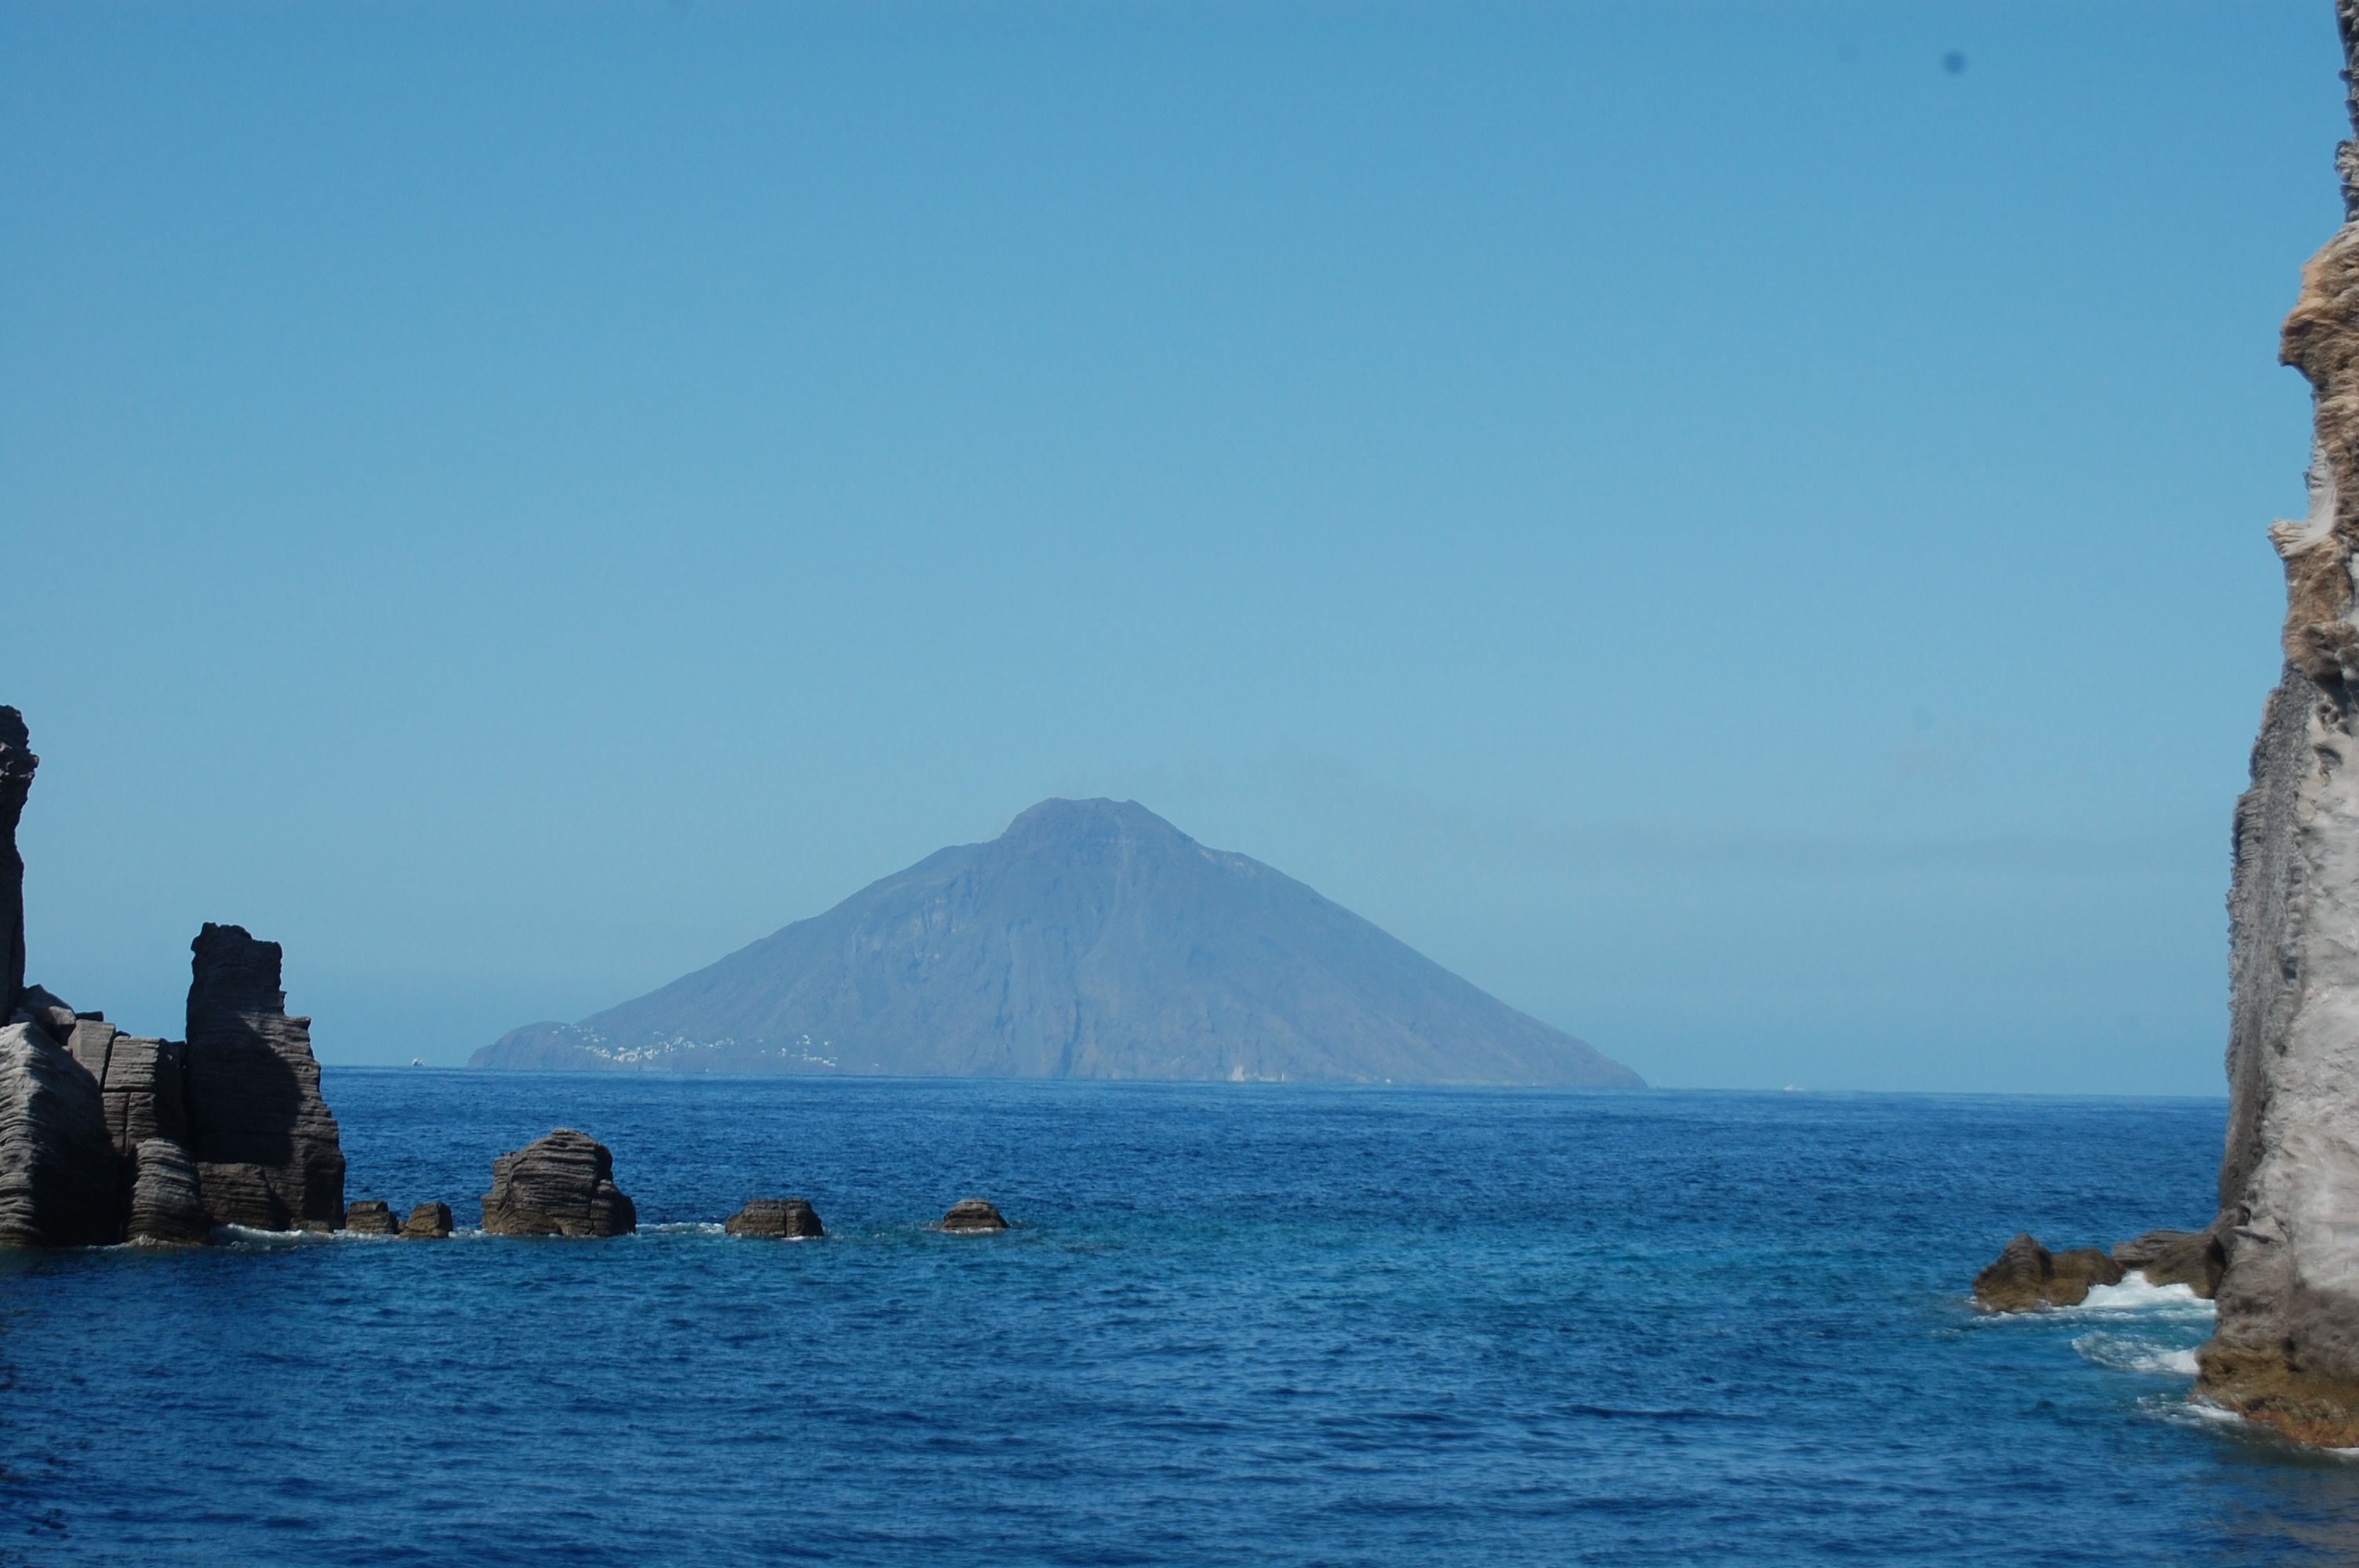
The blue island
The photo shows a mountain in the background. There is a rocky cliff in the foreground some rocks emerging from the water and a calm blue sky above the sea.
An eye level shot that captures a scene of a mountain with a blue sky and wide sea, with rocky cliffs and some rocks emerging from the water. The shades of blue give the photo a calm, soft atmosphere.
Labels: Land, Nature, Outdoors, Promontory, Water, Sea, Coast, Shoreline, Scenery, Island, Cliff, Beach, Mountain, Stones, Stone, Sky, Rocky Cliff, Rock
Camera: NIKON CORPORATION NIKON D40
Lens: Sigma 28-300mm F3.8-5.6 Aspherical, (2147483647)
Aperture: F10
Exposure: 1/400 sec
ISO: 200
Focal length: 48.0 mm